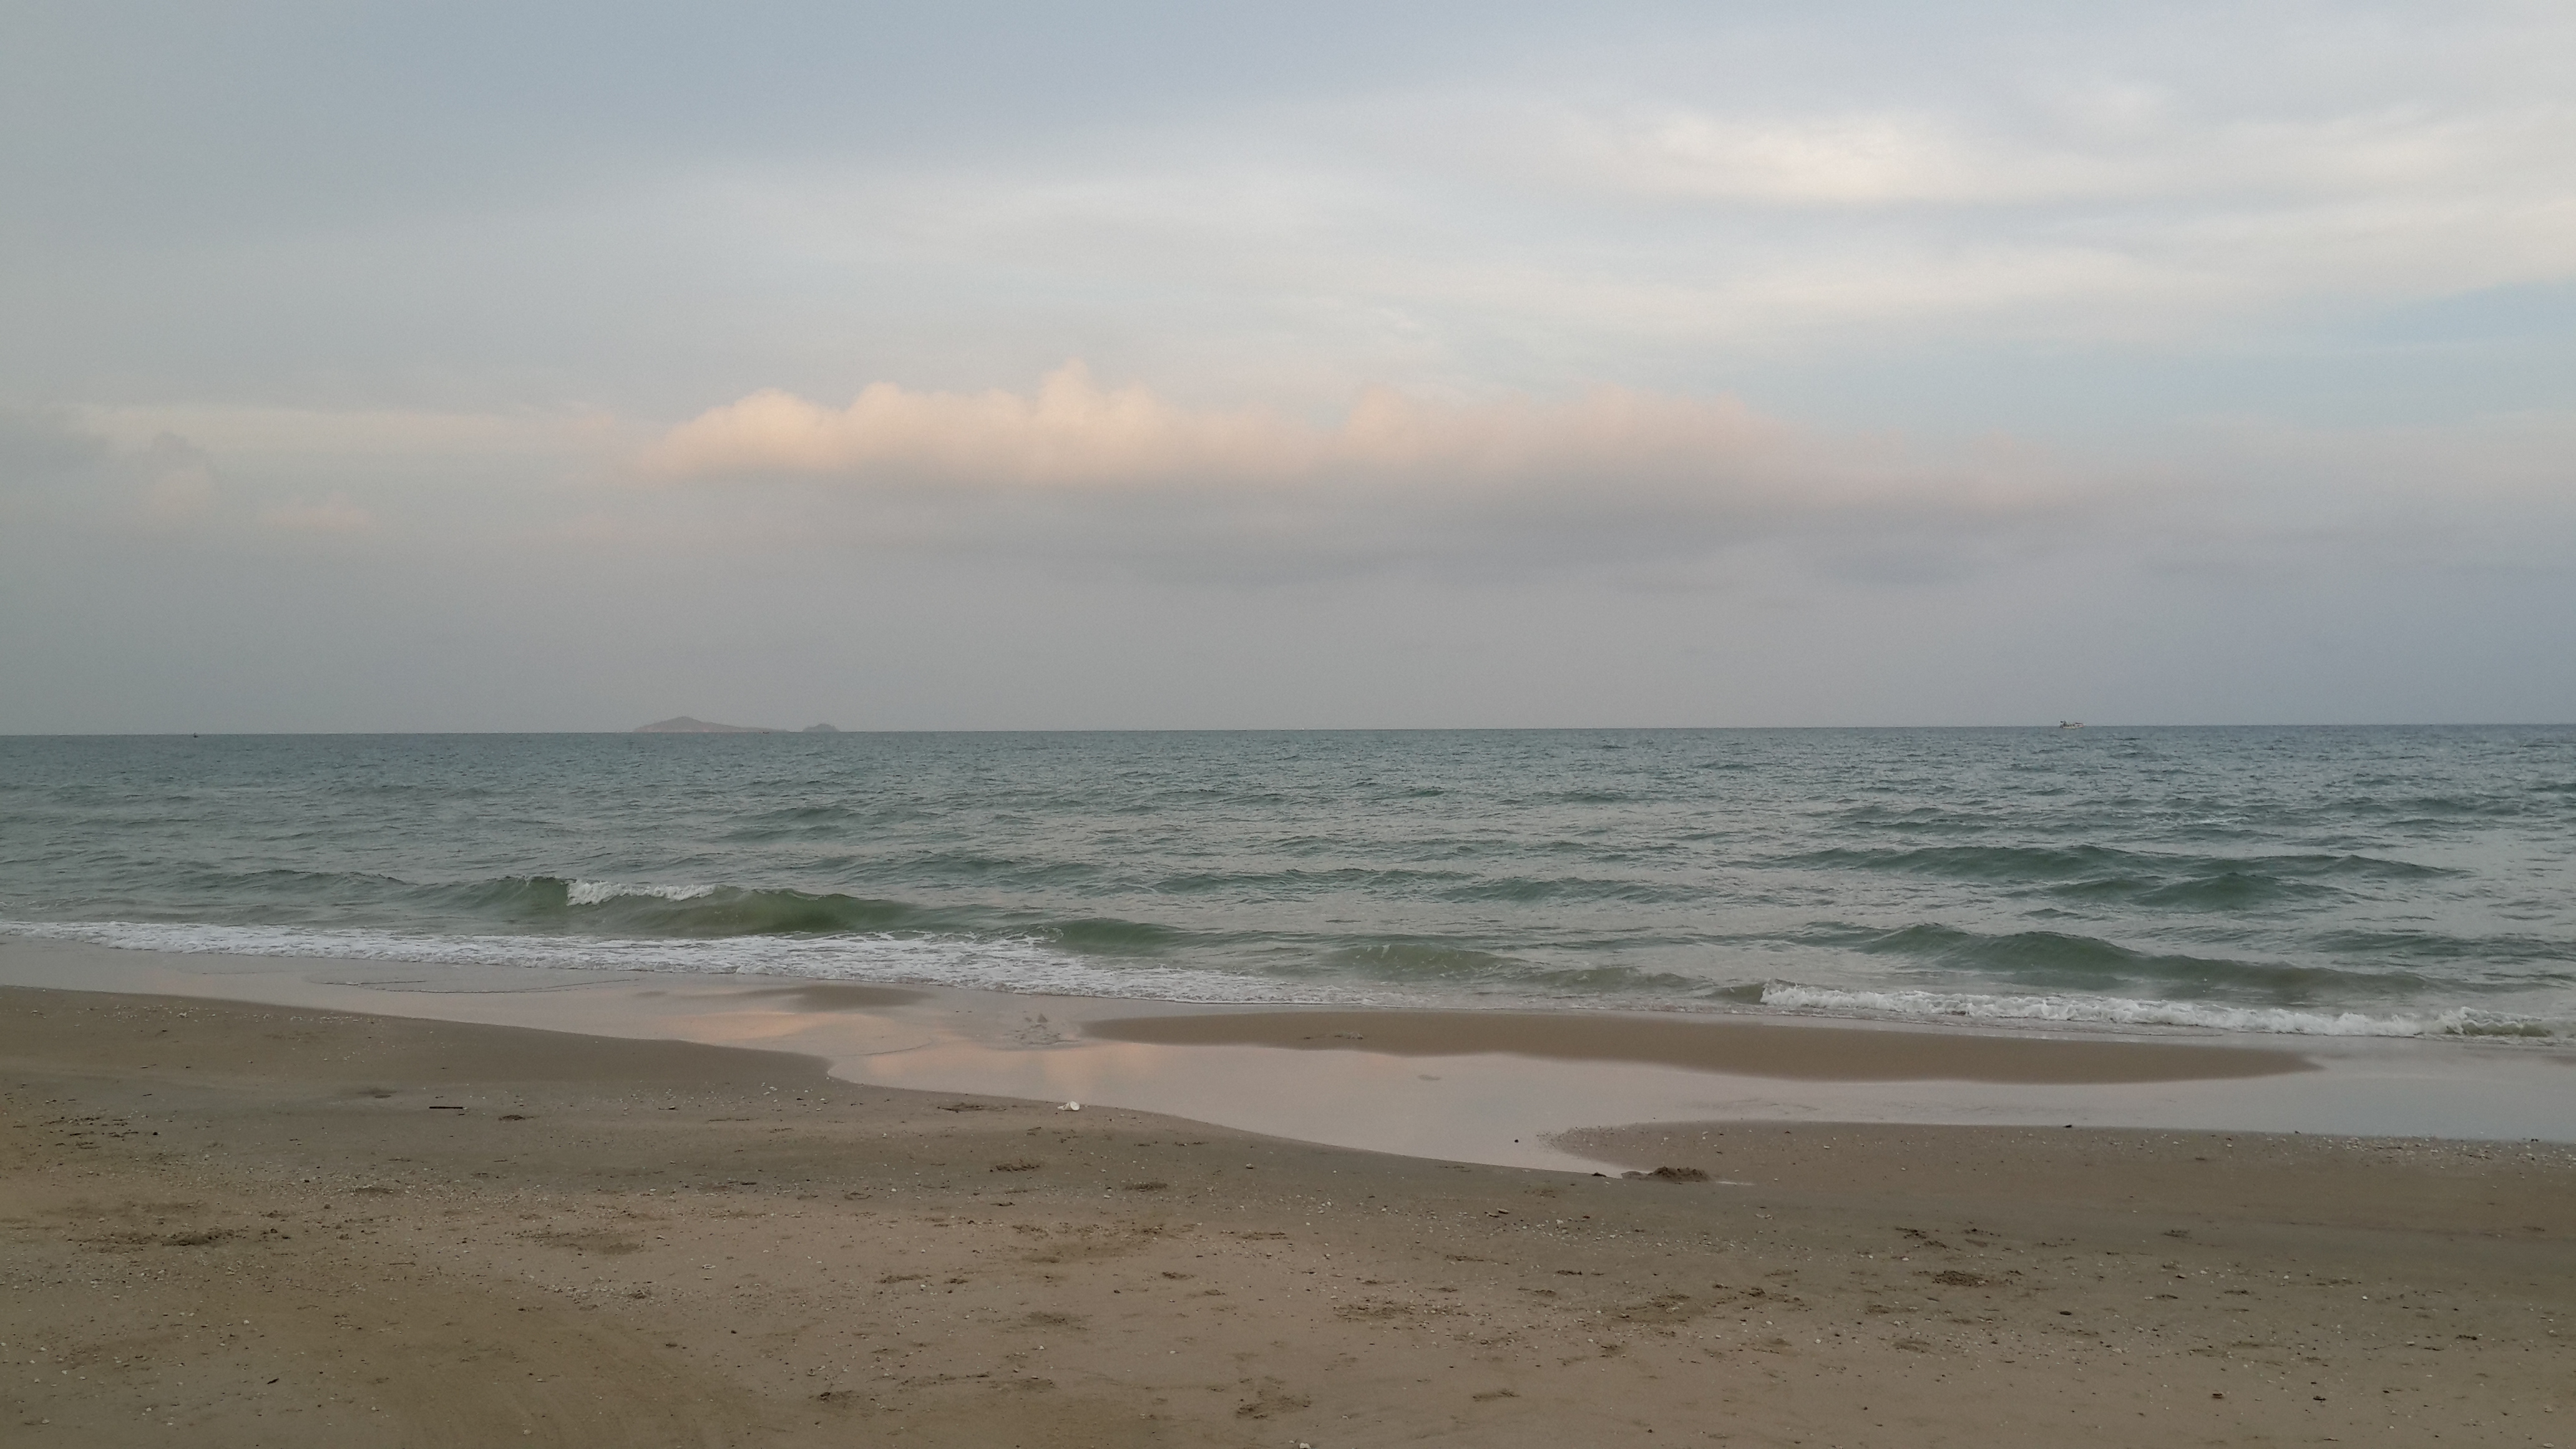
beautiful, sea, body of water, beach, shore, ocean, coast, horizon, wave, sky, natural environment, coastal and oceanic landforms, sand, wind wave, calm, water, morning, cloud, tide, bay, mudflat, landscape, vacation